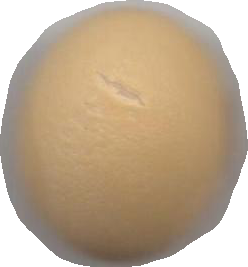
Variety: Dega